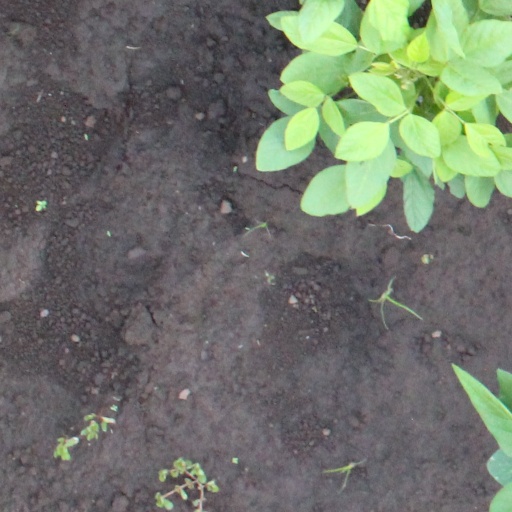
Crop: soybean